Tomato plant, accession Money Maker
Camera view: horizontal (90 deg, fisheye); turntable rotation: 210 degrees
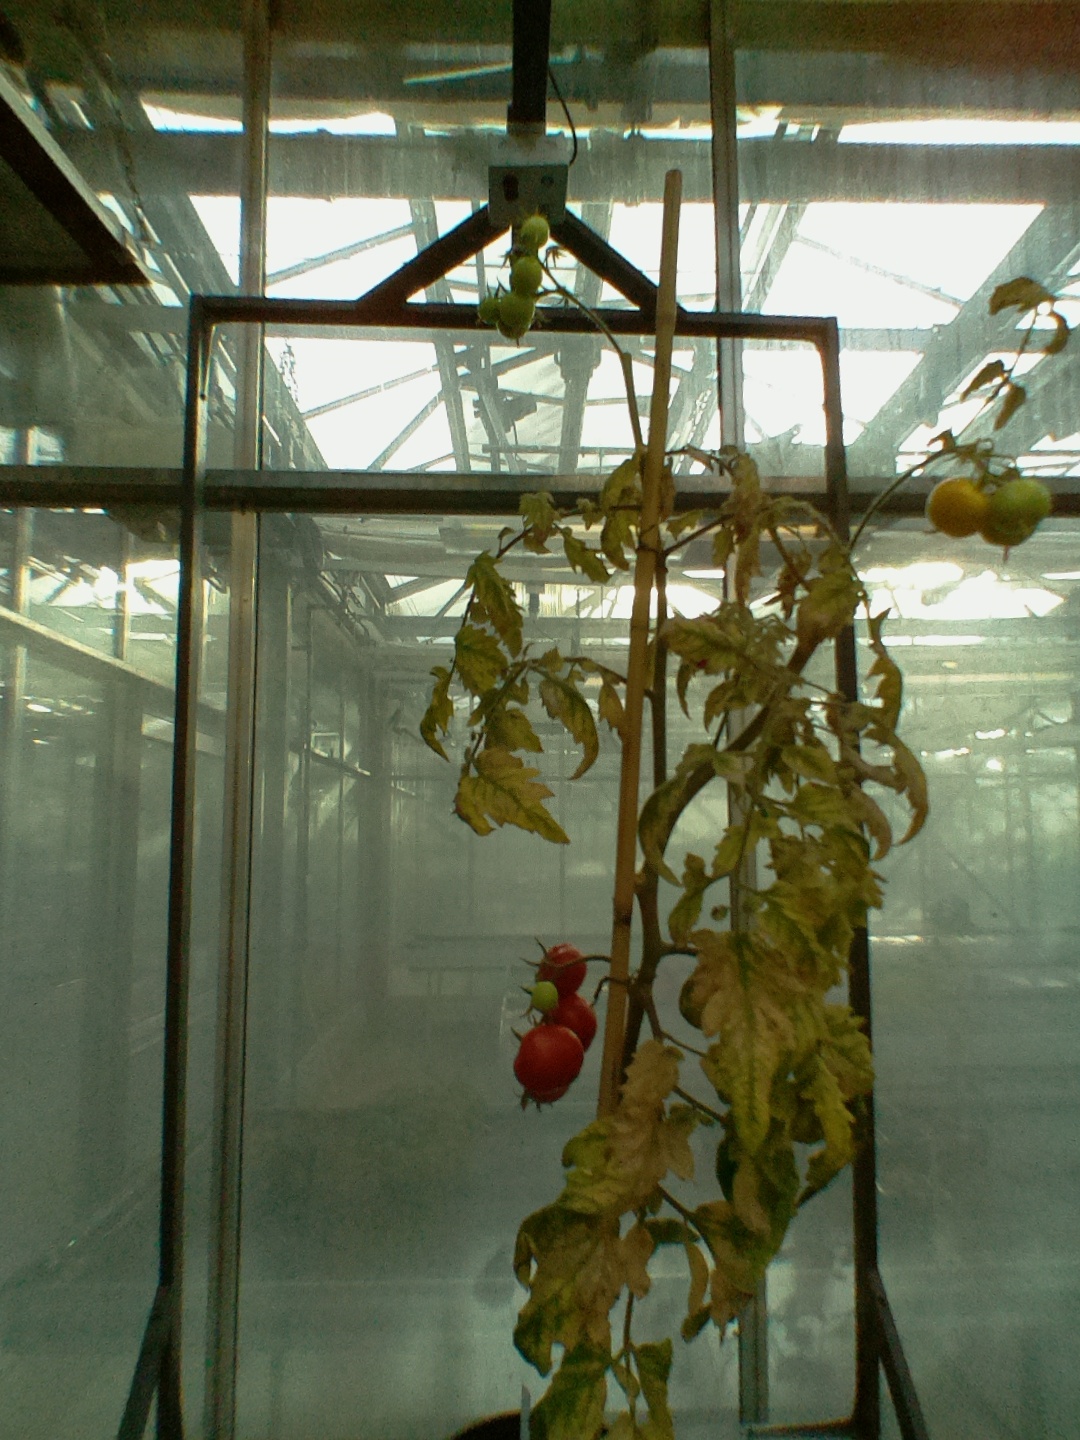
BBCH growth stage 86: 60%-70% of fruits show typical fully ripe color